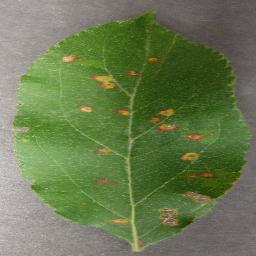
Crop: apple
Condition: cedar_rust